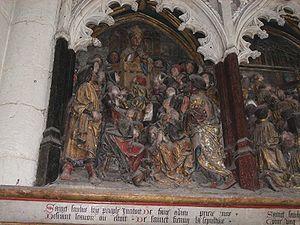
Bas relief relatant la vie de Saint Firmin dans la cathédrale d'Amiens - Partie centrale
La liste des évêques d'Amiens établit la succession des évêques sur le siège épiscopal d'Amiens depuis le IIIᵉ siècle mais, c'est au IVᵉ siècle que l'existence d'un évêque d'Amiens est historiquement attestée. Selon le moine bénédictin, Jacques Dubois, historien de l’Église, la liste épiscopale transmise par Robert de Torigni comporte des erreurs et des oublis. Les cinq évêques classés en tête le sont parce qu'ils ont été reconnus comme saints par l’Église mais leurs légendes ont été composés seulement au IXᵉ siècle et leurs noms n'apparaissent qu'à la fin du VIIIᵉ siècle. De plus, des incohérences chronologiques ont été relevées ainsi que des oublis.